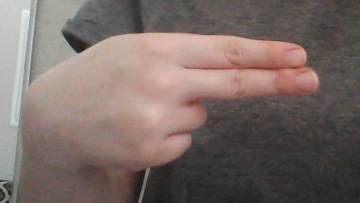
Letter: ain